Magdeburg–Thale railway

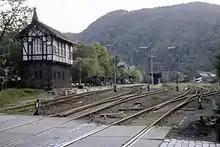
Thale Hauptbahnhof in 1995

The Thale station is a terminus built directly on the edge of the Harz. In 1907 an additional station was opened at Thale-Bodetal. From the Thale station there was once a connection through the Thale steel works to the adjacent line to Blankenburg. Of its three platforms only one is now used for scheduled services.